West End, Hampshire

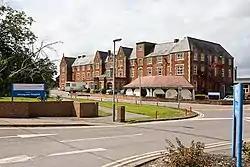
The main building of Moorgreen Hospital, originally a workhouse

In 1838, a national school was opened to house 192 children. St James' Church was founded in the same year.